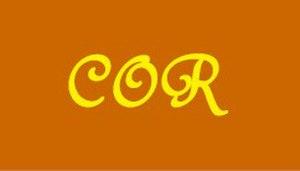
Pour le Congress Own Regiment dont l'uniforme était brun Et dont les lettres COR étaient brodé sur leur palette de chapeau
Le colonel James Livingston était un Américain vivant au Québec qui participa à la Révolution américaine, en commandant le 1ᵉʳ Régiment canadien pour l'Armée continentale.
Clément Gosselin était un menuisier et un officier du régiment de Moses Hazen pendant la révolution américaine.
Philippe Liébert était un Québécois qui s'est battu du côté des Américains pendant la Révolution américaine. Il a servi dans le 2ᵉ régiment canadien de Moses Hazen dans l'armée continentale américaine.